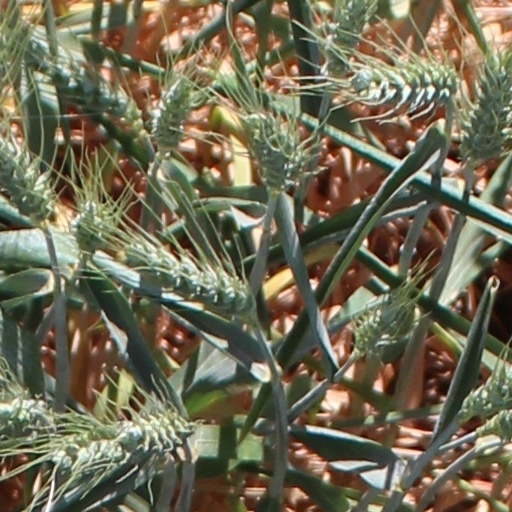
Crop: wheat